The Kissing Booth

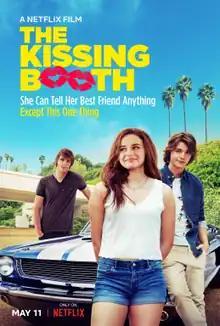
Official release poster

The Kissing Booth is a 2018 American teen romantic comedy film written and directed by Vince Marcello, based on the 2012 novel of the same name by Beth Reekles. It stars Joey King, Jacob Elordi, and Joel Courtney. The film follows Elle (King), a quirky, late blooming teenager whose budding romance with high school senior and bad boy Noah (Elordi) puts her lifelong friendship with Noah's younger brother Lee (Courtney) in jeopardy.